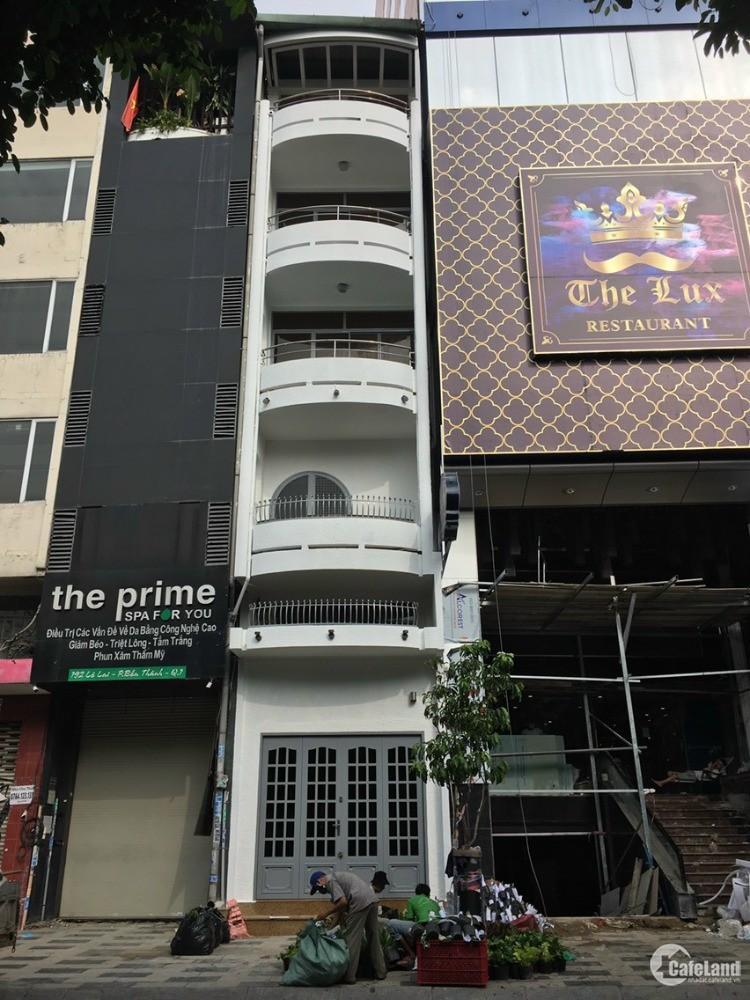
nhiều toà nhà cao tầng xếp sát nhau ở trên con phố